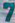
Number: 7